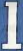
Number: 1